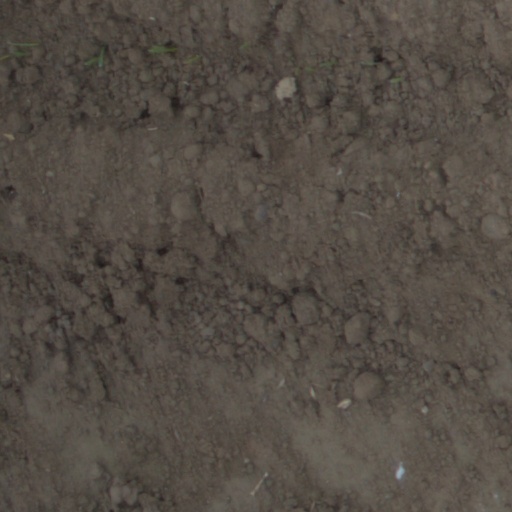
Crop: wheat